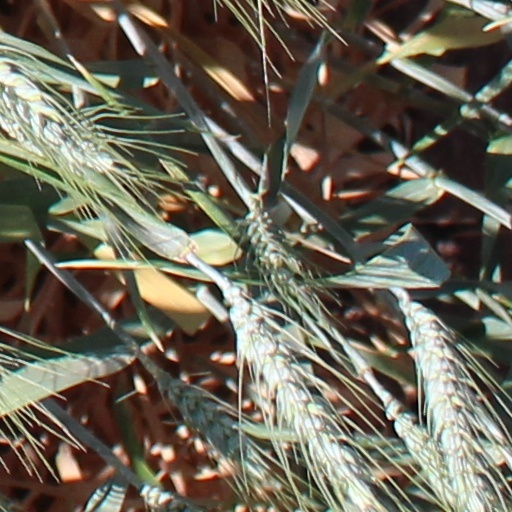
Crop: wheat